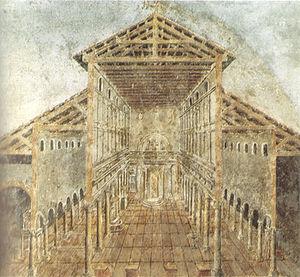
L'antique basilique vaticane était un édifice religieux chrétien située à Rome presque à l'emplacement de l'actuelle basilique Saint-Pierre.